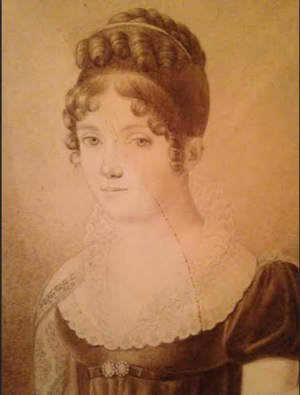
La comtesse Bérenger (1773- 1828), épouse du comte Jean Bérenger(1767-1850), pair de France
Le comte Jean Bérenger est un homme politique français. Né à Tréminis près de Mens en Isère le 8 avril 1767, il est mort à Saint-Germain-en-Laye le 4 avril 1850.